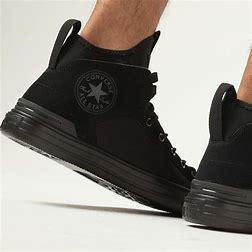
Brand: Converse
Model: Chuck Taylor